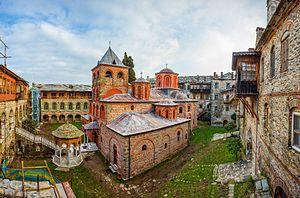
Le monastère de Philotheou est un des vingt monastères orthodoxes de la République monastique du Mont-Athos, dont il occupe la 12ᵉ place dans le classement hiérarchique.